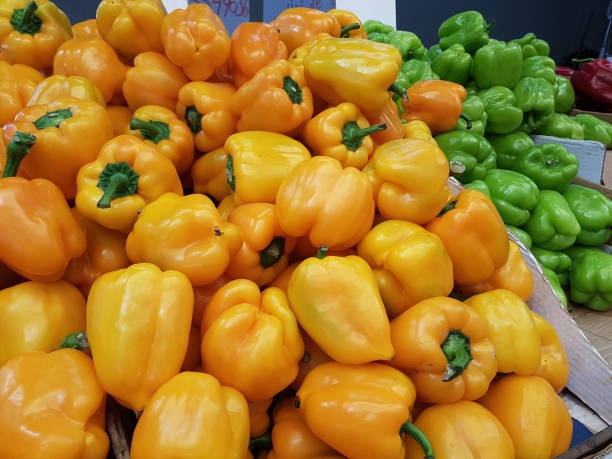
Label: capsicum